Lycée Franco-Allemand de Buc

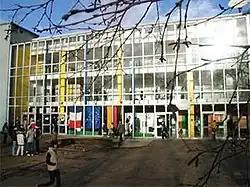
DFG / LFA Buc

DFG / LFA Buc is a German-French international "lycée"/gymnasium located in Buc, Yvelines, France, in the Paris metropolitan area.